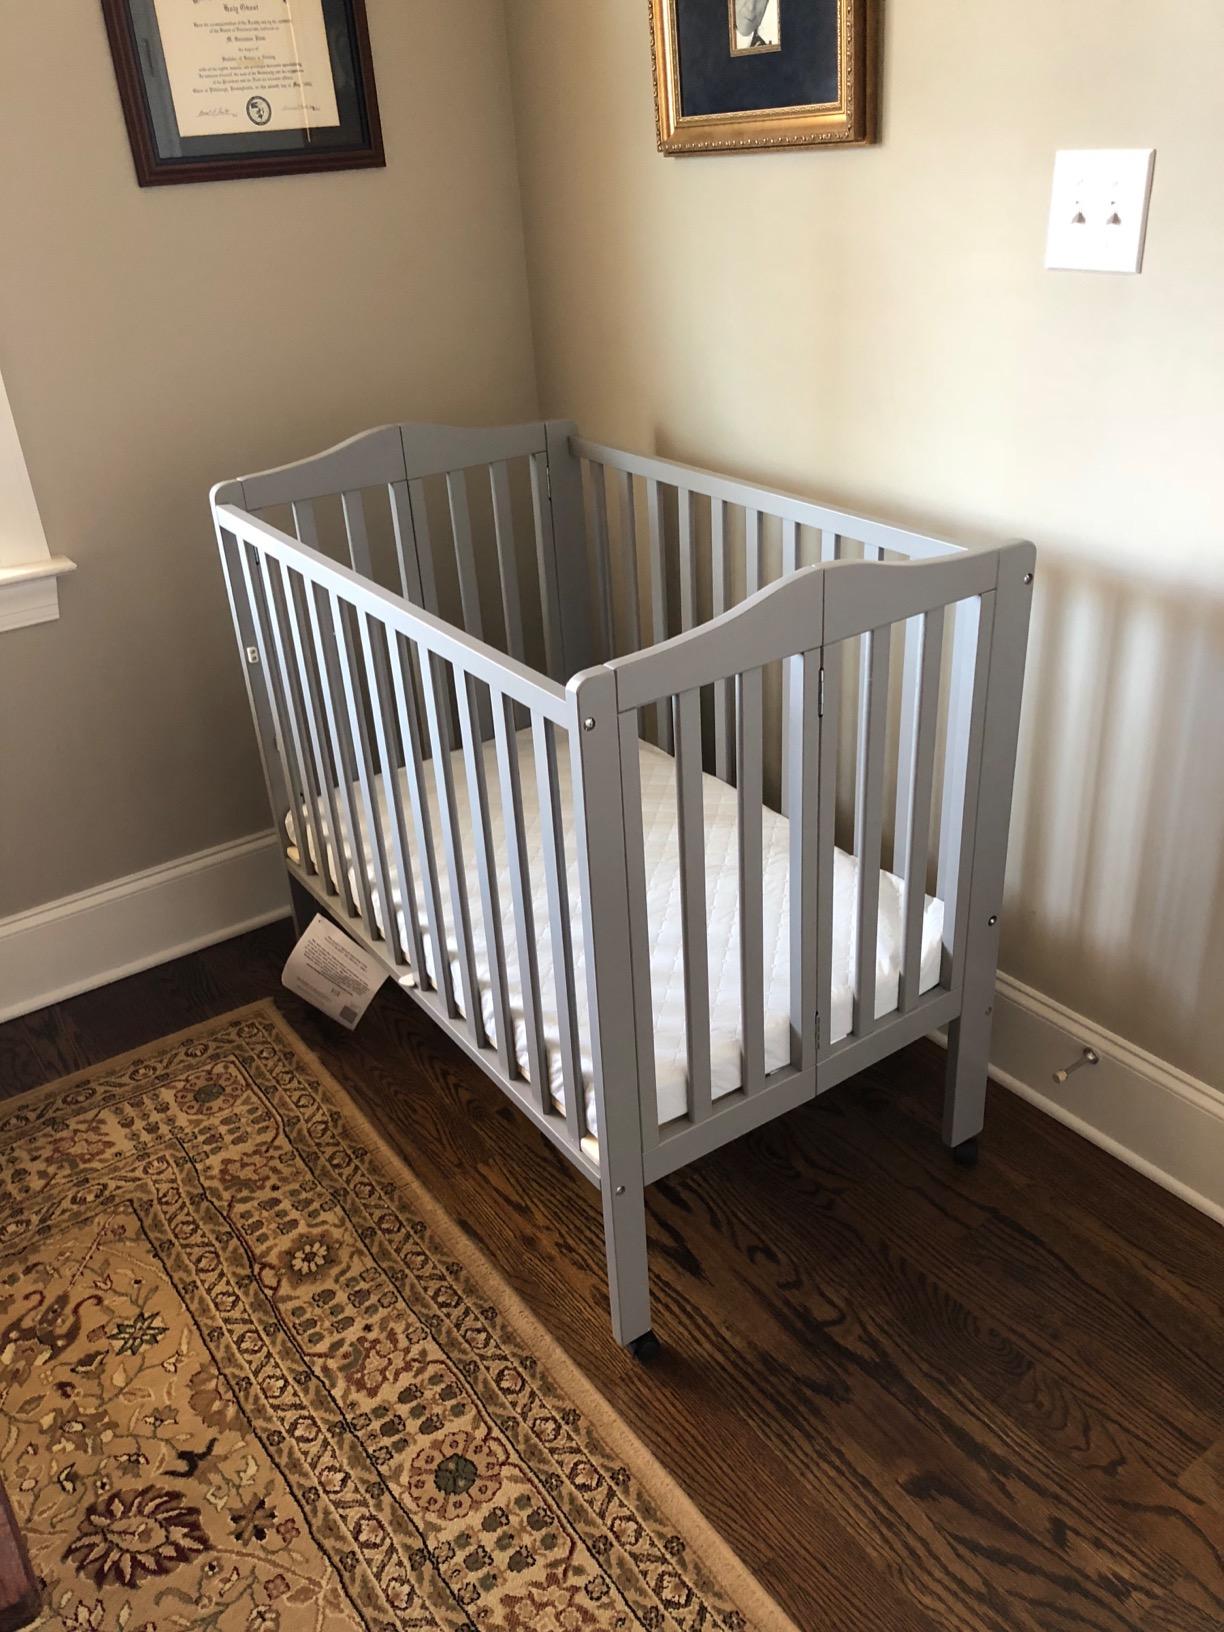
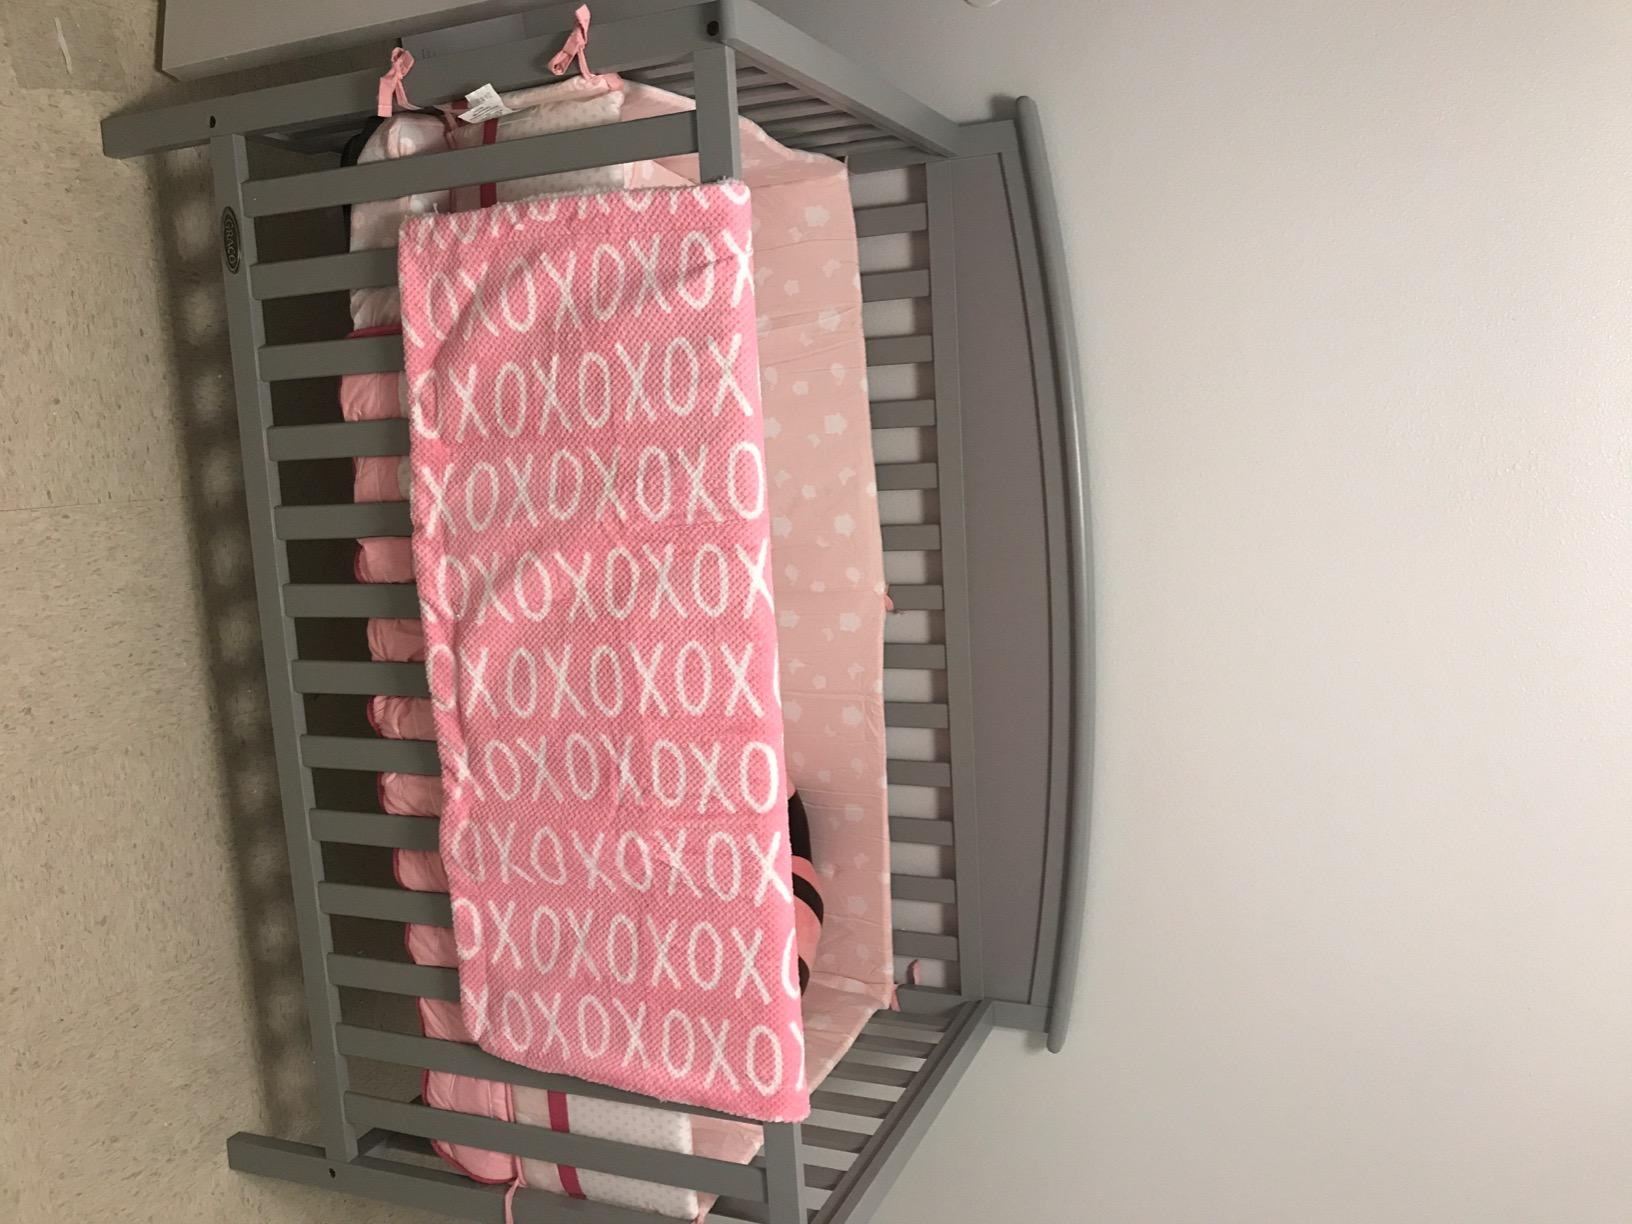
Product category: products_crib
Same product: no